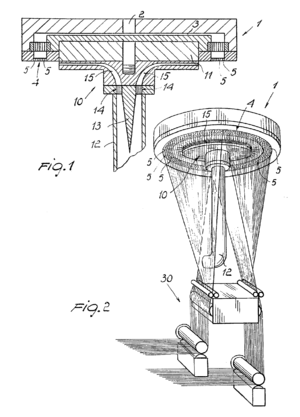
En plasturgie, les produits en matière plastique sont souvent fabriqués par extrusion. À partir d'un matériau sous forme de granulés ou de poudre, le plus souvent thermoplastique, on produit en continu des pièces de grande longueur : profilés pour portes et fenêtres, tuyaux, câbles, tubes, feuilles, films, fibres textiles, plaques, joncs, etc.
En métallurgie et en plasturgie, une filière, parfois appelée buse en filage, est un outil très dur, percé d'au moins un trou. Le plus souvent, par ce trou, on fait passer par compression une matière thermoplastique ou une solution visqueuse de polymère, pour réaliser un étirage.